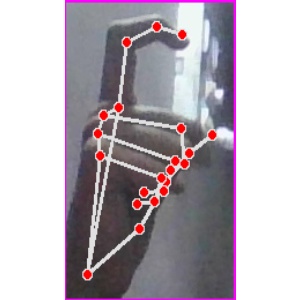
अक्षर: ट